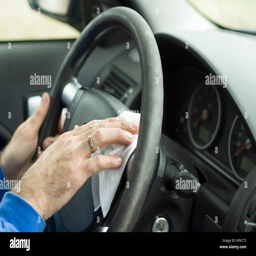
the man 's hand wipes the steering wheel of the car with a white cloth